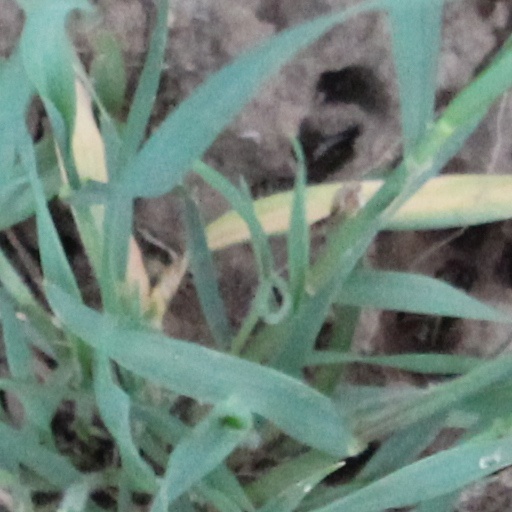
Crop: wheat